Odisha University of Technology and Research

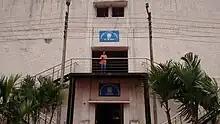
A view front side of the C-Block that houses departments including electrical engineering and instrumentation

A three-year B.Tech. degree for diploma holders as lateral entries is offered. All courses are full-time. In the 2014–15 academic year courses started including M.Tech. in every branch, and a 5-years integrated courses (integrated M.Sc.) along with a 2-years M.Sc. in applied physics, applied chemistry and mathematics and computing.